Ierapetra

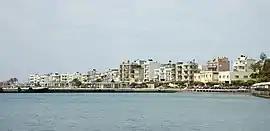
View of port.

Ierapetra (ancient name: ) is a Greek city and municipality located on the southeast coast of Crete.